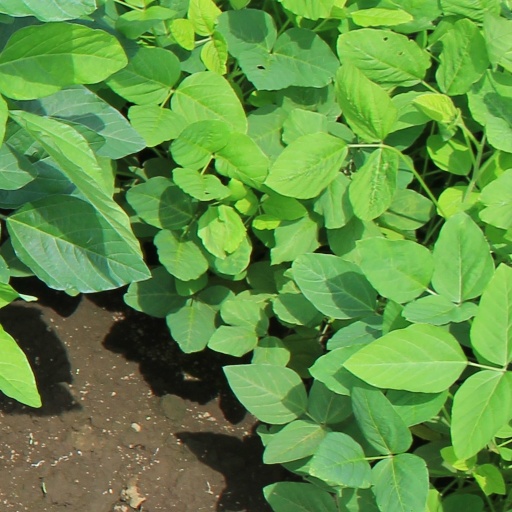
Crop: soybean